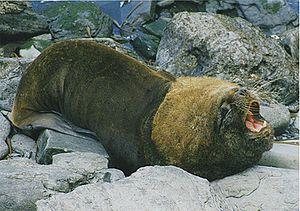
La province de Buenos Aires est la province la plus grande, la plus riche et la plus peuplée d'Argentine, bien que la municipalité de la ville de Buenos Aires, capitale de la République argentine n'en fasse pas partie. La province avait 15 625 084 habitants en 2010. L'agglomération du grand La Plata, sa capitale, en avait 799 523 la même année.
La province de Terre de Feu est une région administrative de l'Argentine située sur la grande île de la Terre de Feu, en Patagonie argentine. L'Argentine revendique le rattachement à la province des Malouines, de l'archipel de Géorgie du Sud-et-les Îles Sandwich du Sud et d'une partie de l'Antarctique. C'est la raison pour laquelle le nom complet de la région est « Terre de Feu, Antarctique et îles de l’Atlantique sud ».